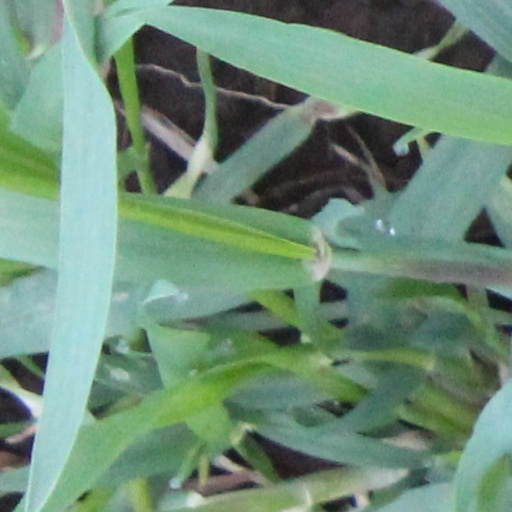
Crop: wheat